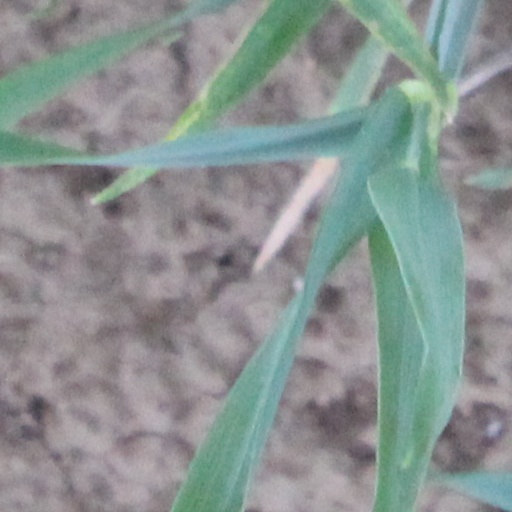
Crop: wheat